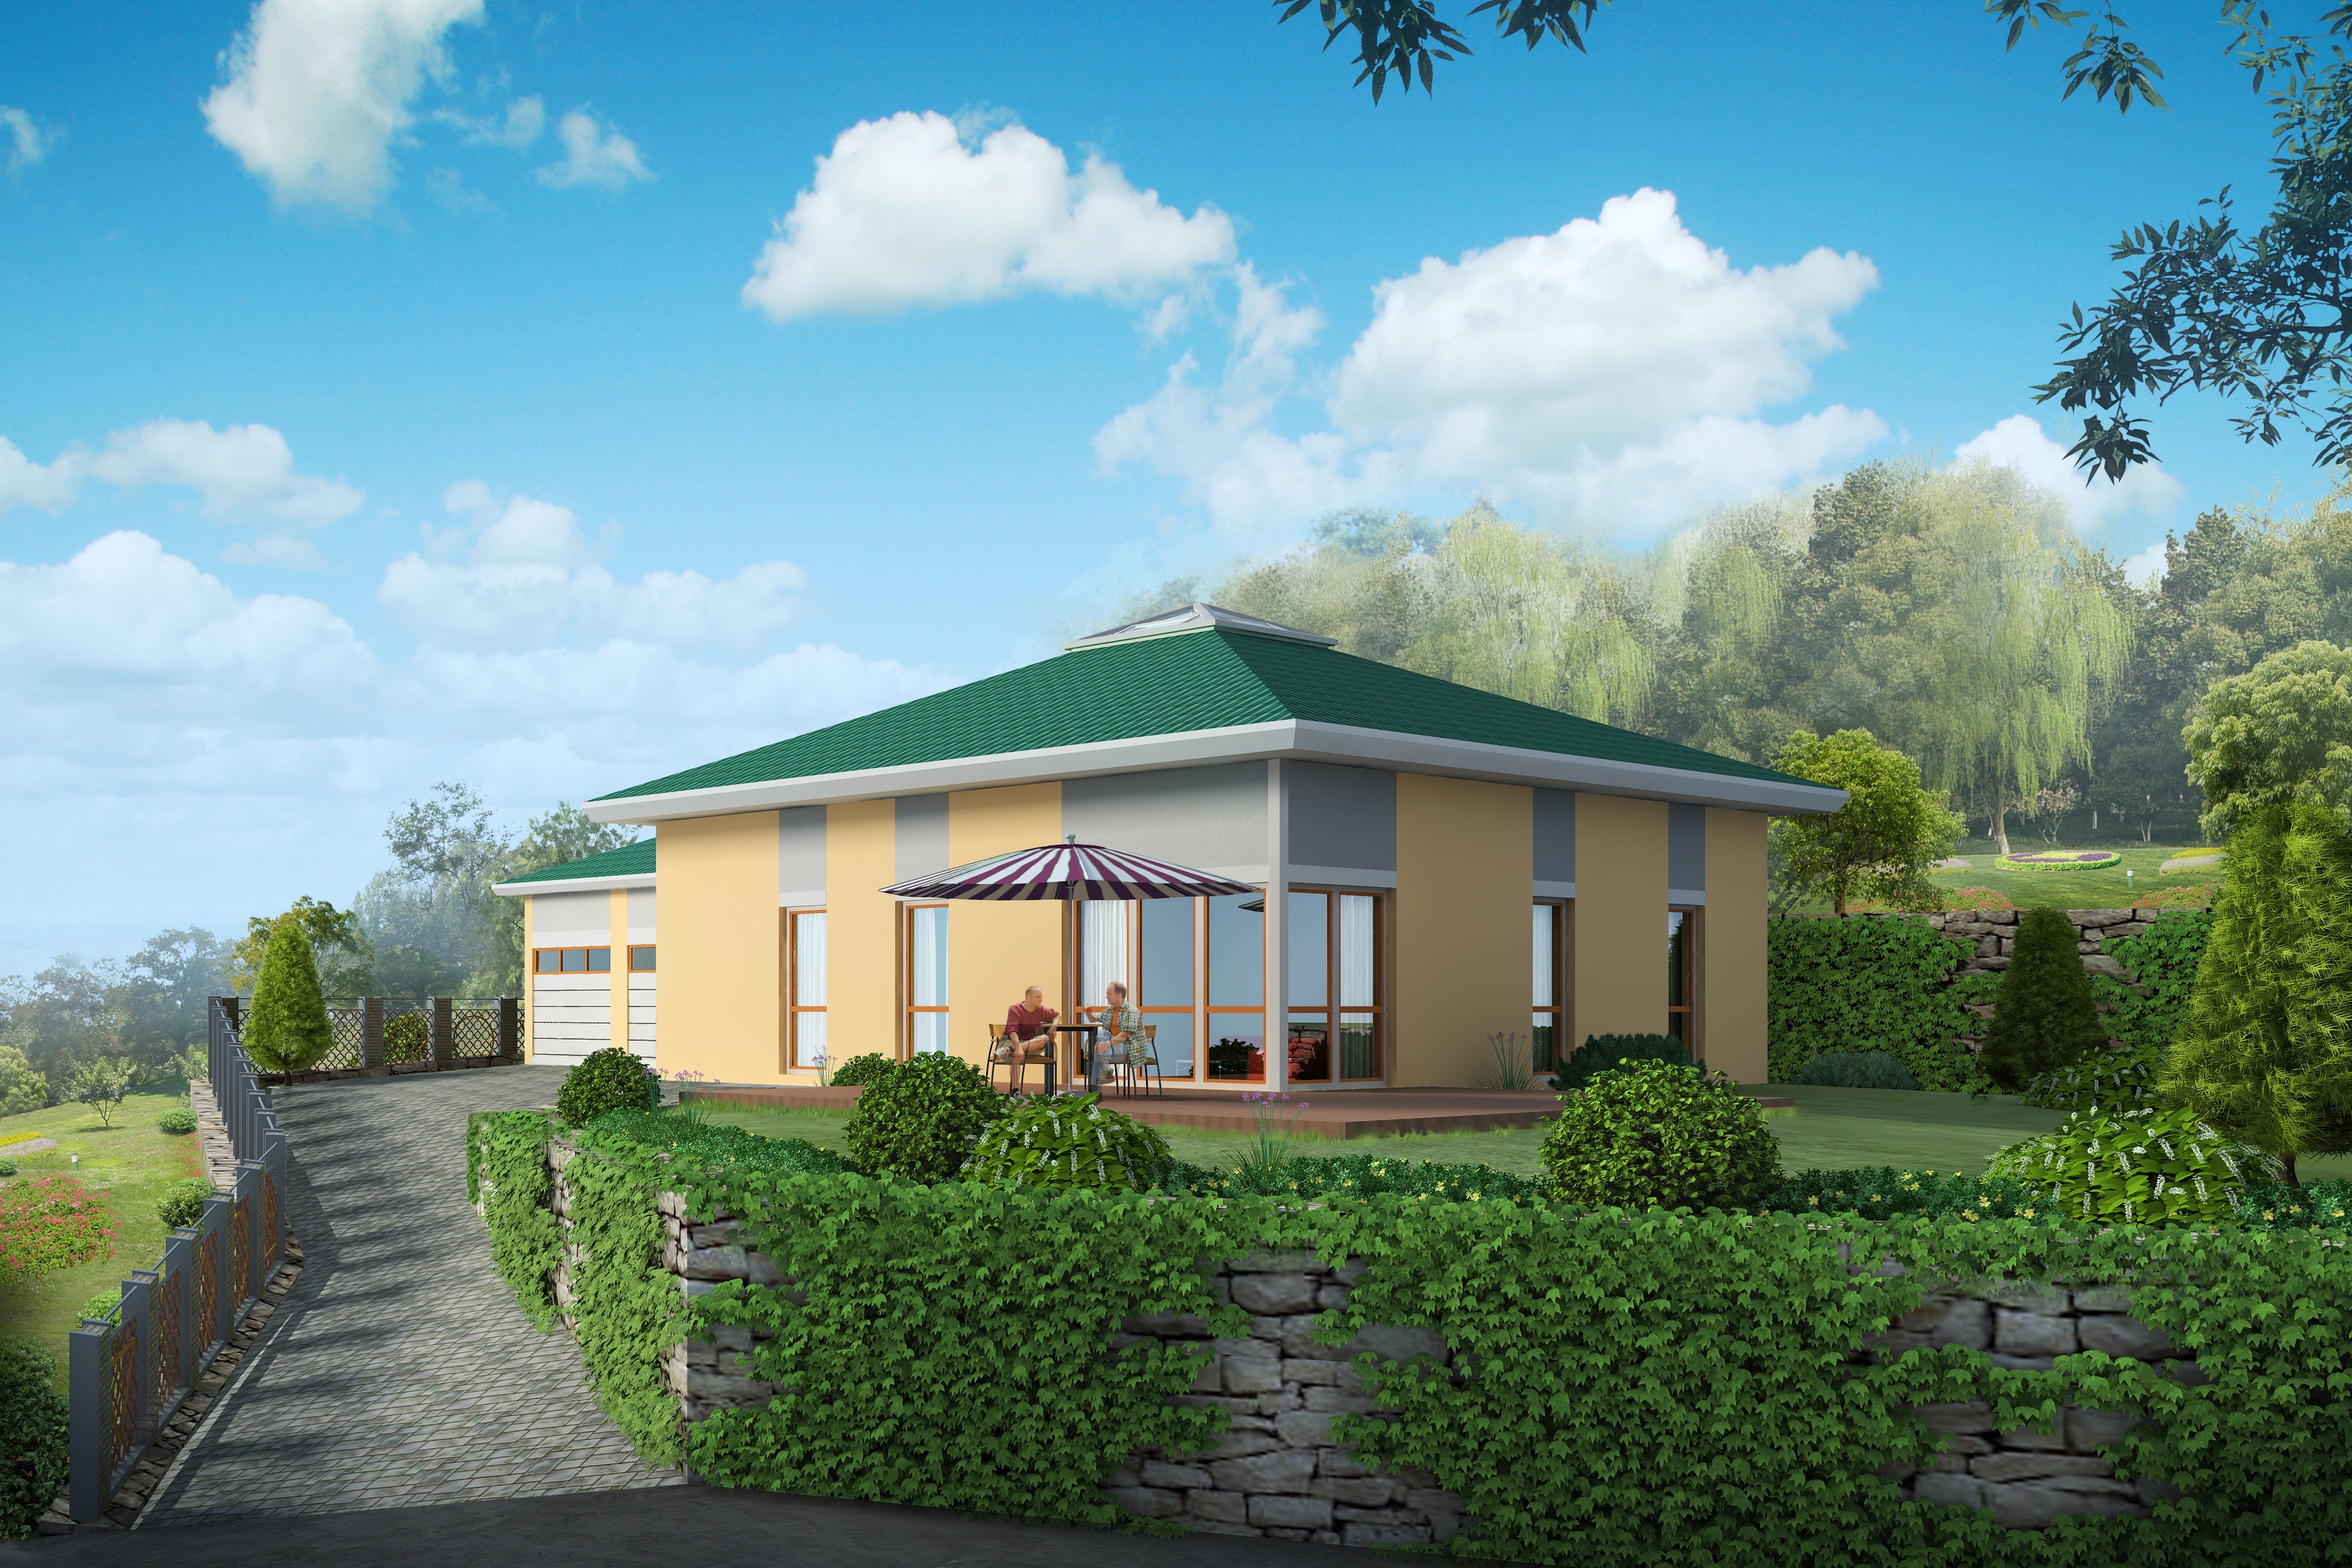
landscape, architecture, villa, house, building, home, suburb, cottage, facade, property, farmhouse, estate, real estate, visualization, cgi, rendering, single family home, visualization 3d, residential area, architectural visualization